Cipriana Álvarez Durán

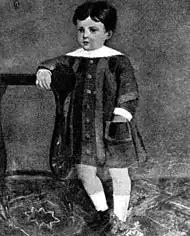
A picture of the infant, Antonio Machado.

In her later life, Durán painted and supported the works of her son Demofilo, who became noted for his folkloric studies that covered the 1860s to the 1890s. These studies linked folklore to questions of national identity and philosophy.